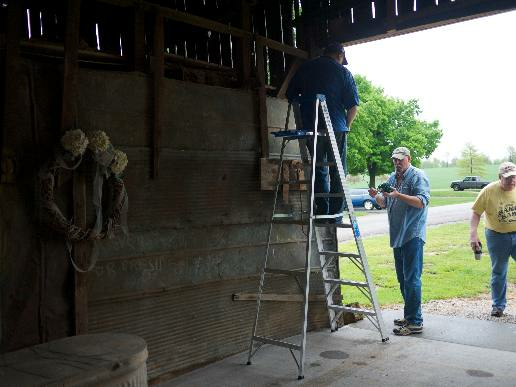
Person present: Yes